Ken Holley

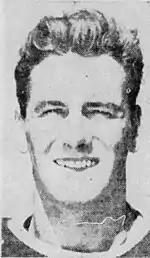
Ken Holley, c. 1944

Kenneth Joseph Holley (October 9, 1919 – March 1, 1986) was an American football quarterback.